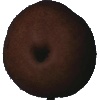
Label: Pear Kaiser 1